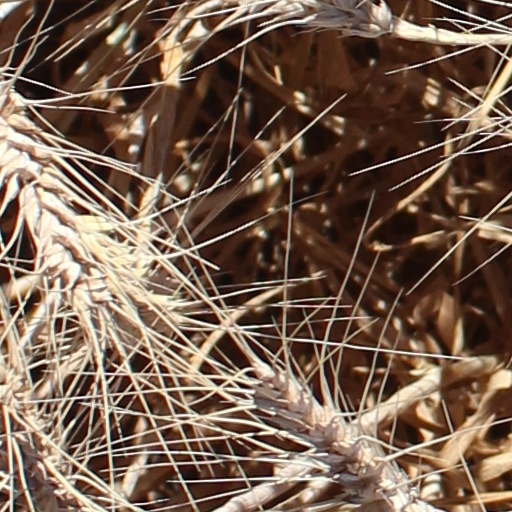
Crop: wheat